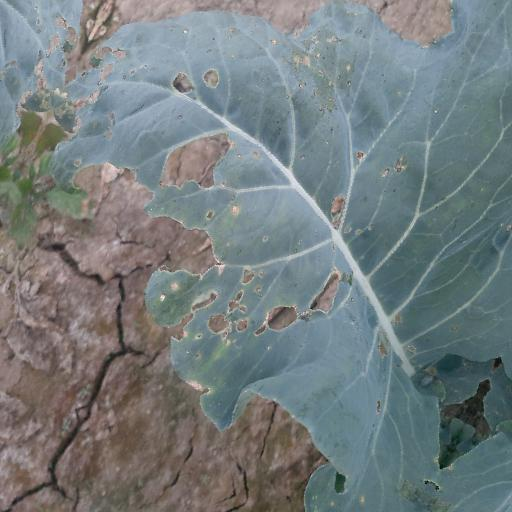
Label: Black Rot